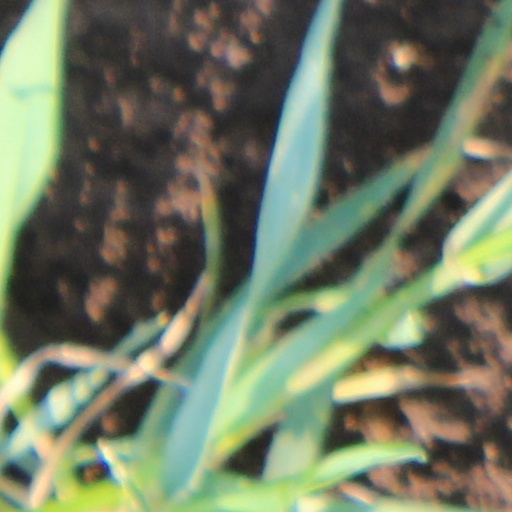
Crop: wheat